Levy-Dew

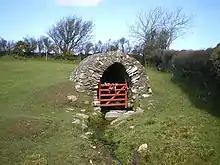
Llanllawer Holy Well, an ancient spring at Cwm Gwaun, Pembrokeshire

According to Trefor Owen, the song preserves "an early well-cult made acceptable to medieval Christianity by its association with the Virgin and perpetuated both by the desire to wish one's neighbour well at the beginning of a new year and by the small monetary payment involved." Similar speculations from the nineteenth century have sought to link the mysterious maidens of the song with the goddess Aurora, bearing the gold of the rising and setting sun on her head and feet.